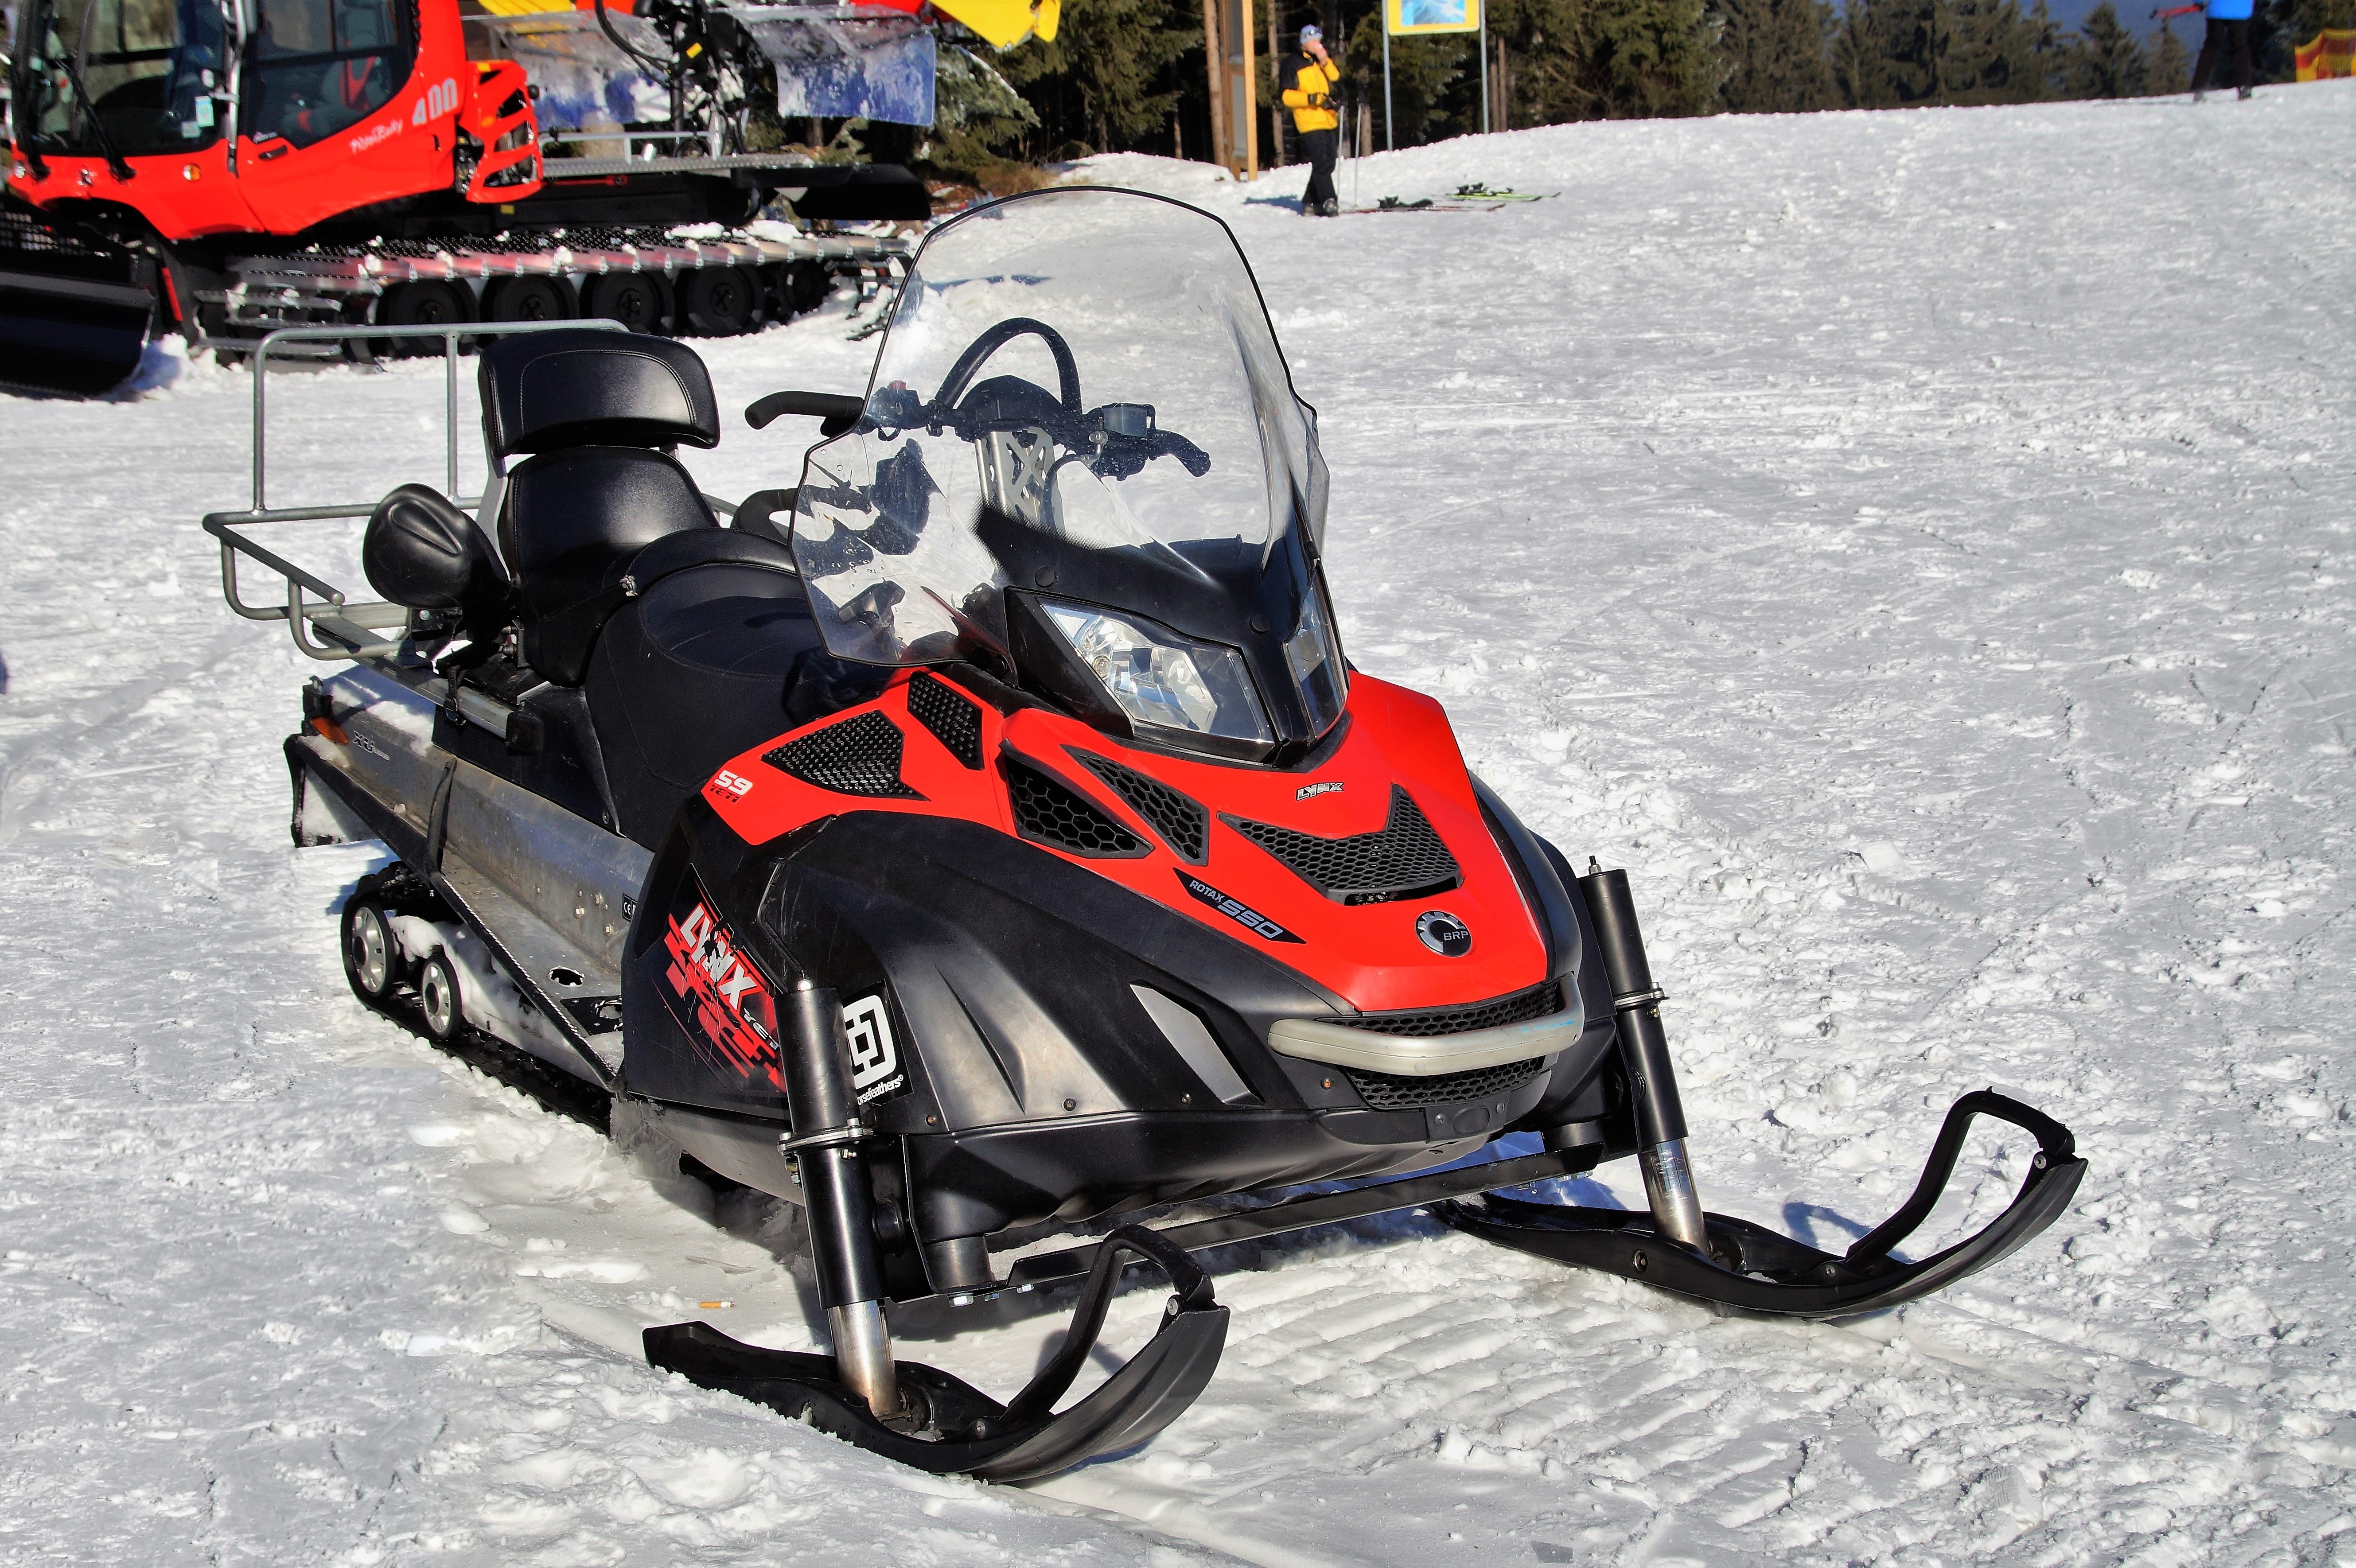
snow, transport, vehicle, motorcycle, machine, winter sport, sports, mountains, ski, racing, sled, ski resort, motorsport, skates, land vehicle, auto racing, runabout, snowmobile, ski areal, skiing area